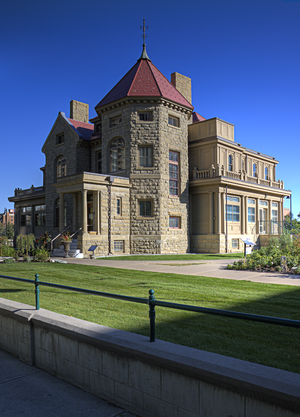
Cet article recense les lieux patrimoniaux de l'Alberta inscrits au répertoire des lieux patrimoniaux du Canada, qu'ils soient de niveau provincial, fédéral ou municipal.
La maison Lougheed, aussi connue sous le nom de Beaulieu est une grande maison bourgeoise située au 707, 13ᵉ avenue Sud-Ouest à Calgary en Alberta. Construite en 1891 pour le sénateur James Alexander Lougheed et sa femme Isabella Clarke Hardisty, cette maison de style éclectique a été construite avec du grès local. Elle a été reconnue comme ressource historique provinciale en 1977 et désignée lieu historique national en 1992.
Voici la liste des lieux historiques nationaux du Canada situé en Alberta. En mars 2011, on compte 59 lieux historiques nationaux en Alberta, dont 14 sont administrés par Parcs Canada. De ce nombre, il faut rajouté aussi un site qui a perdu sa désignation.